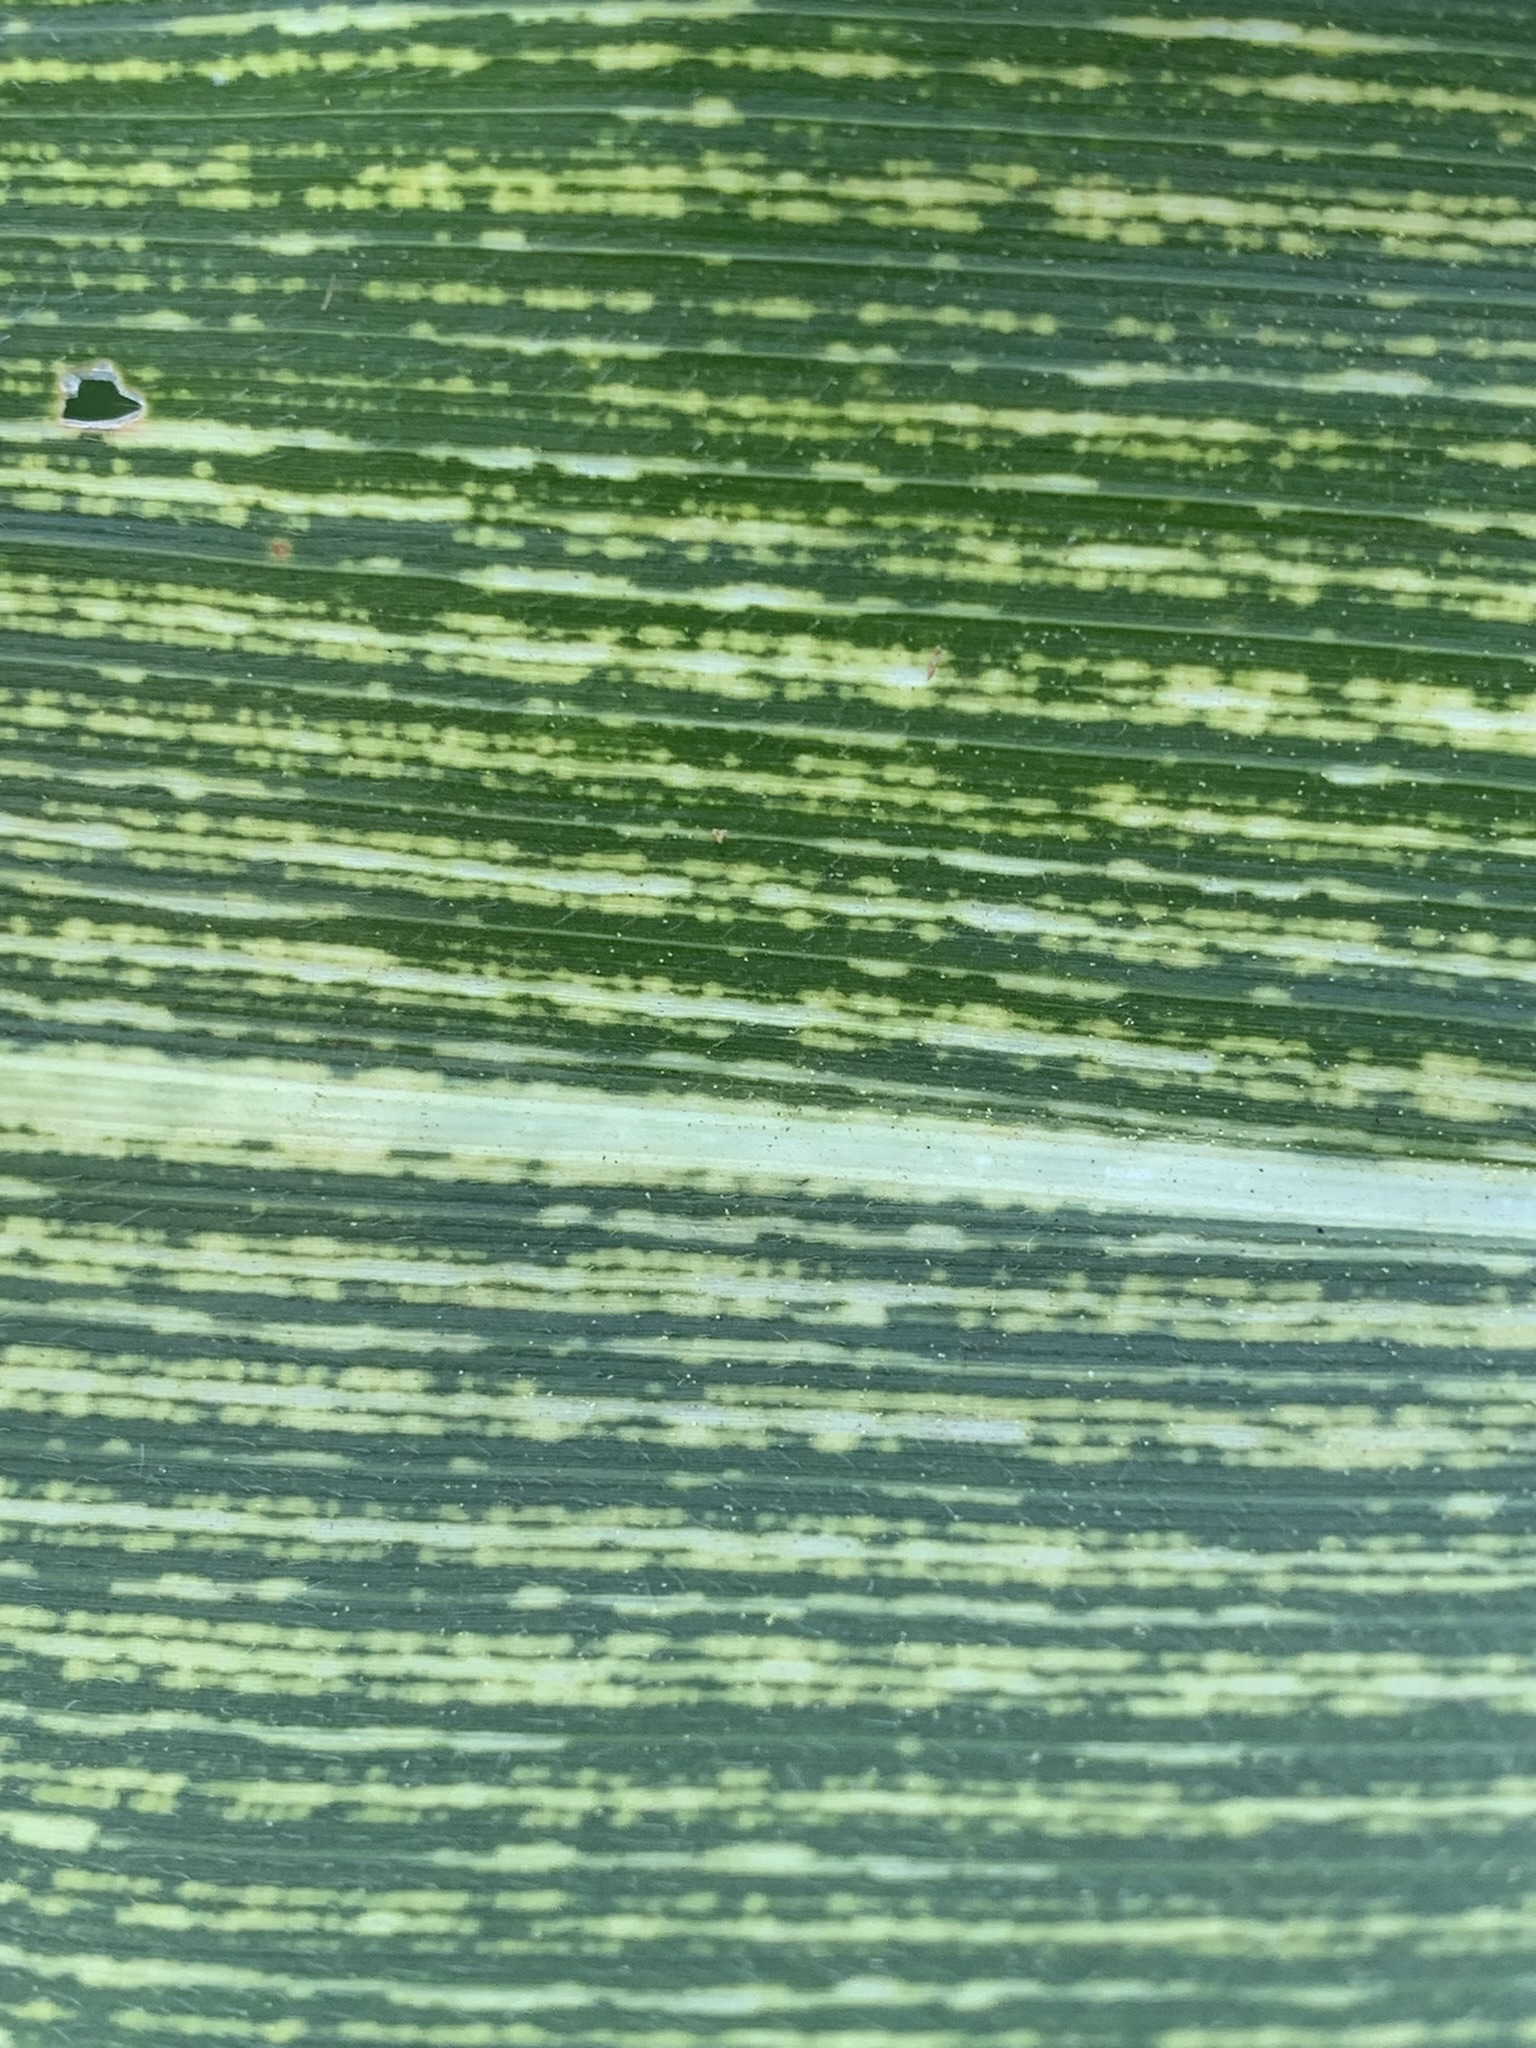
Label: MSV